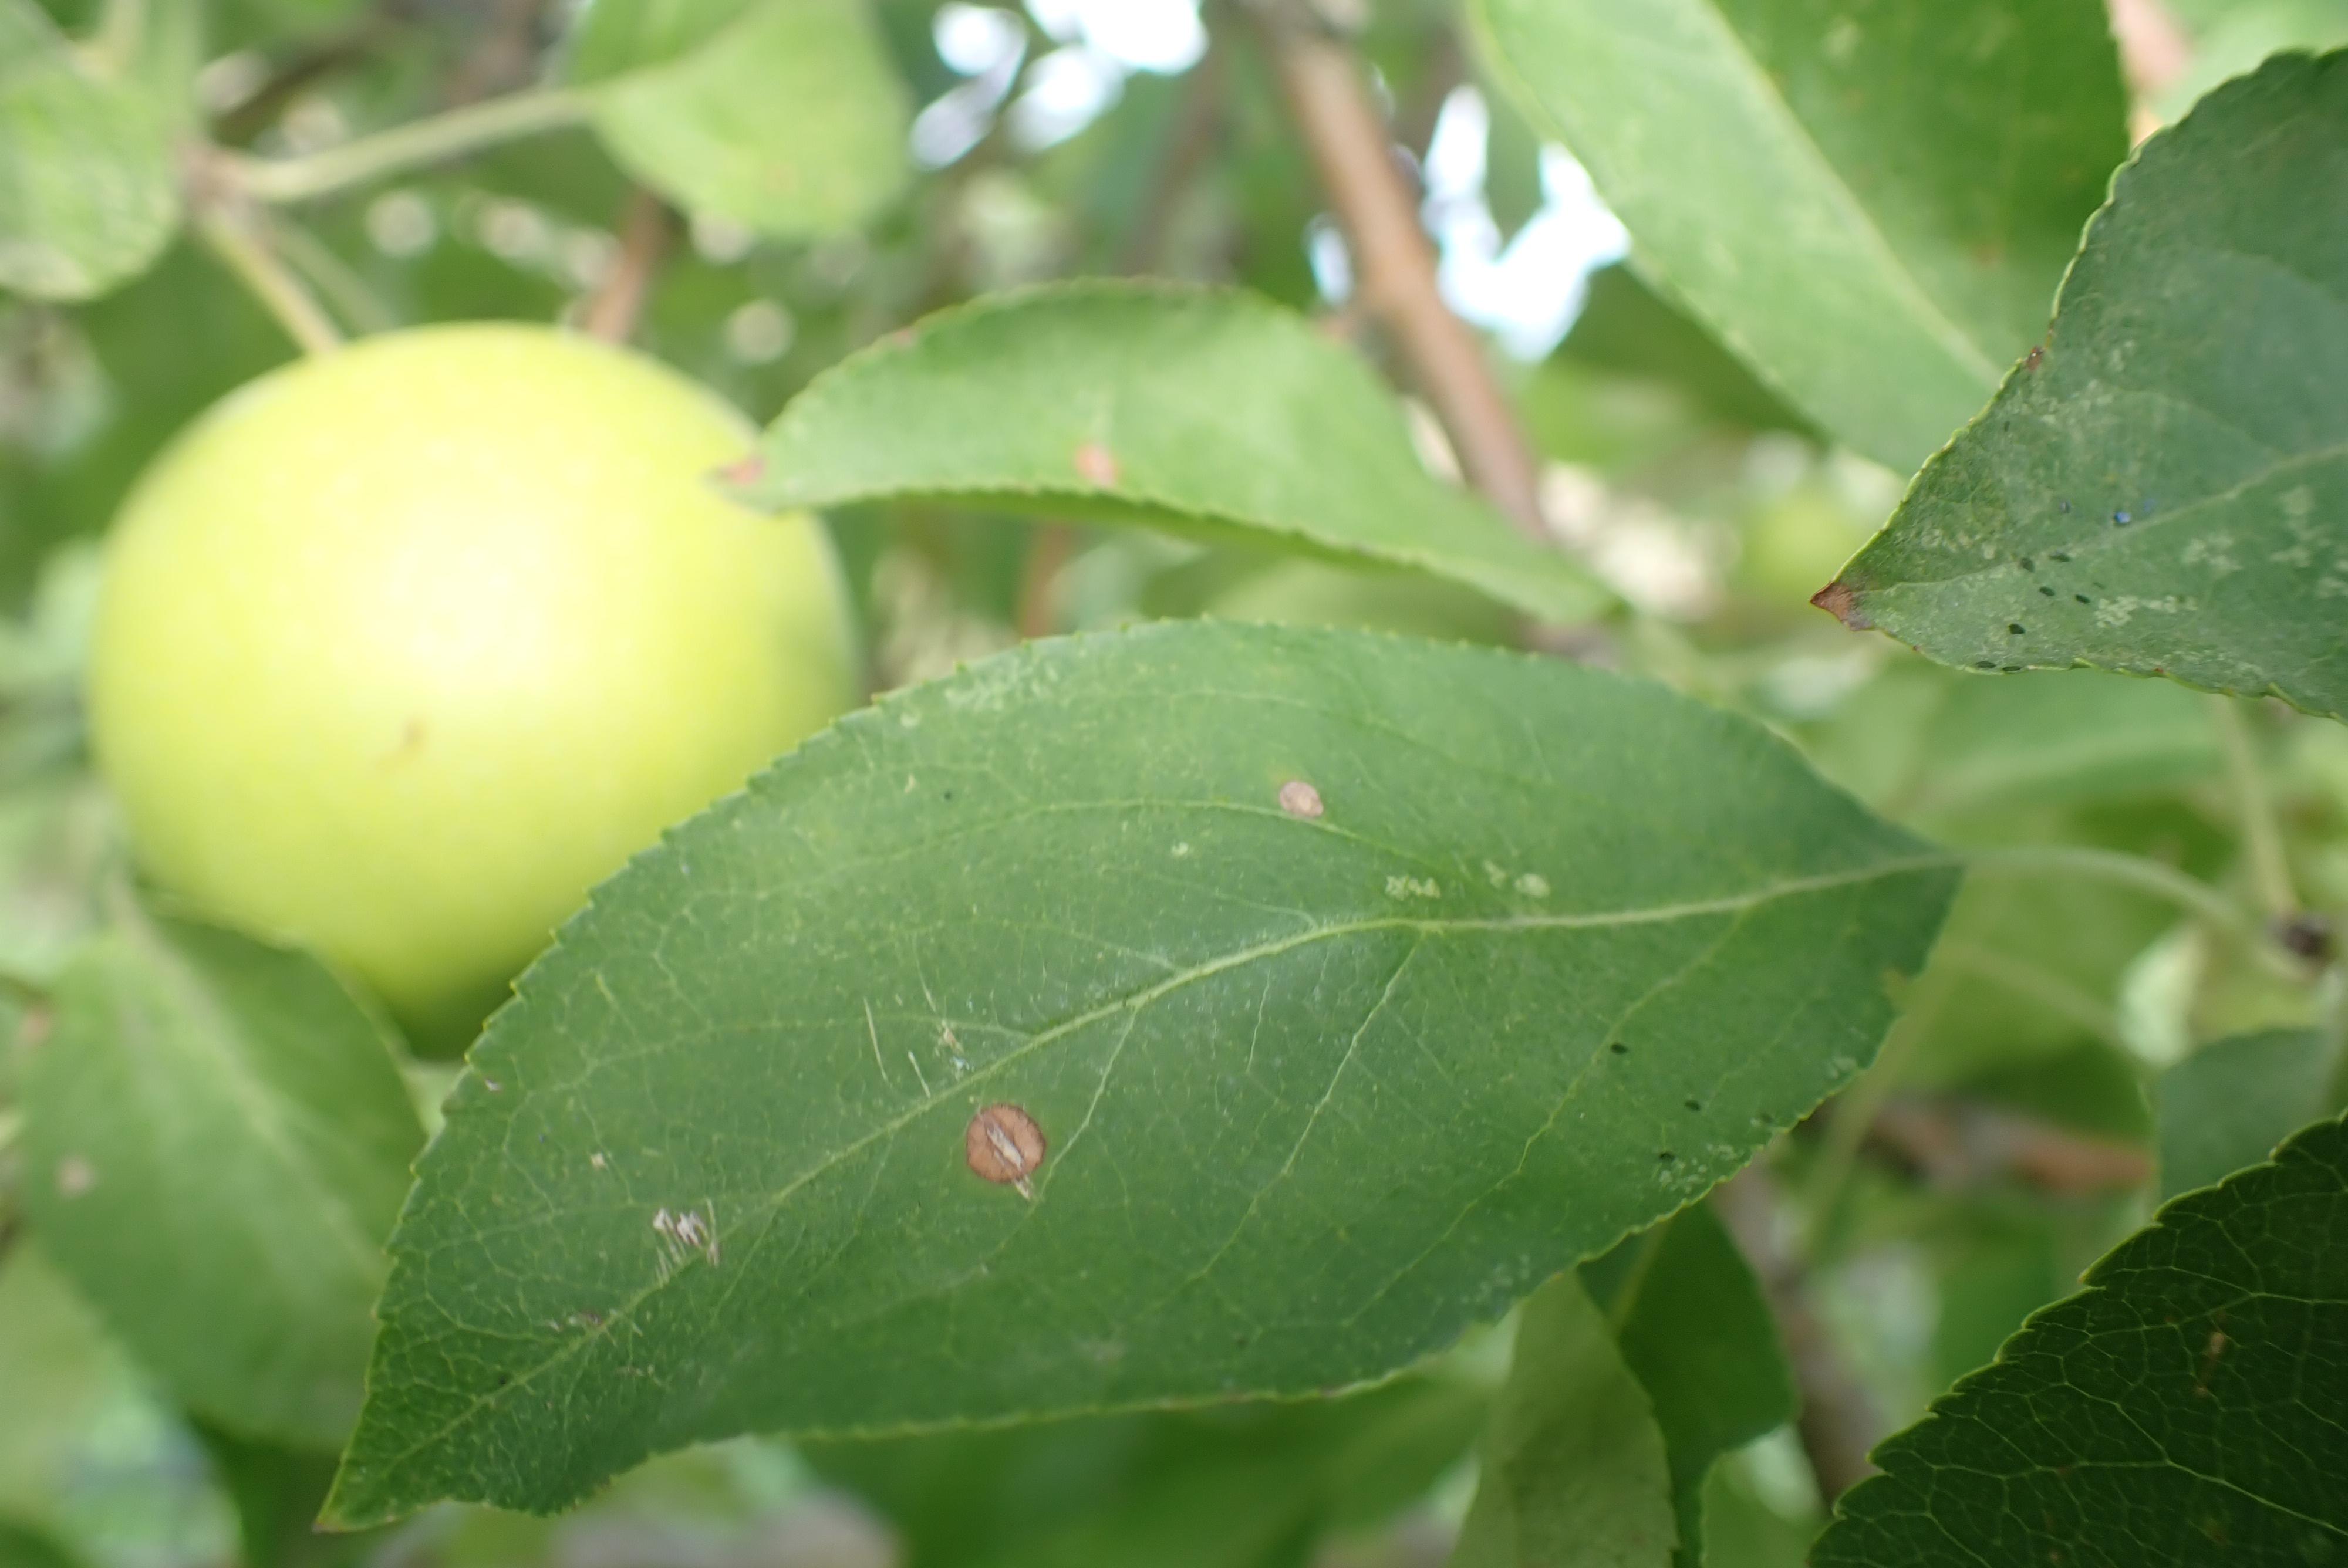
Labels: frog_eye_leaf_spot